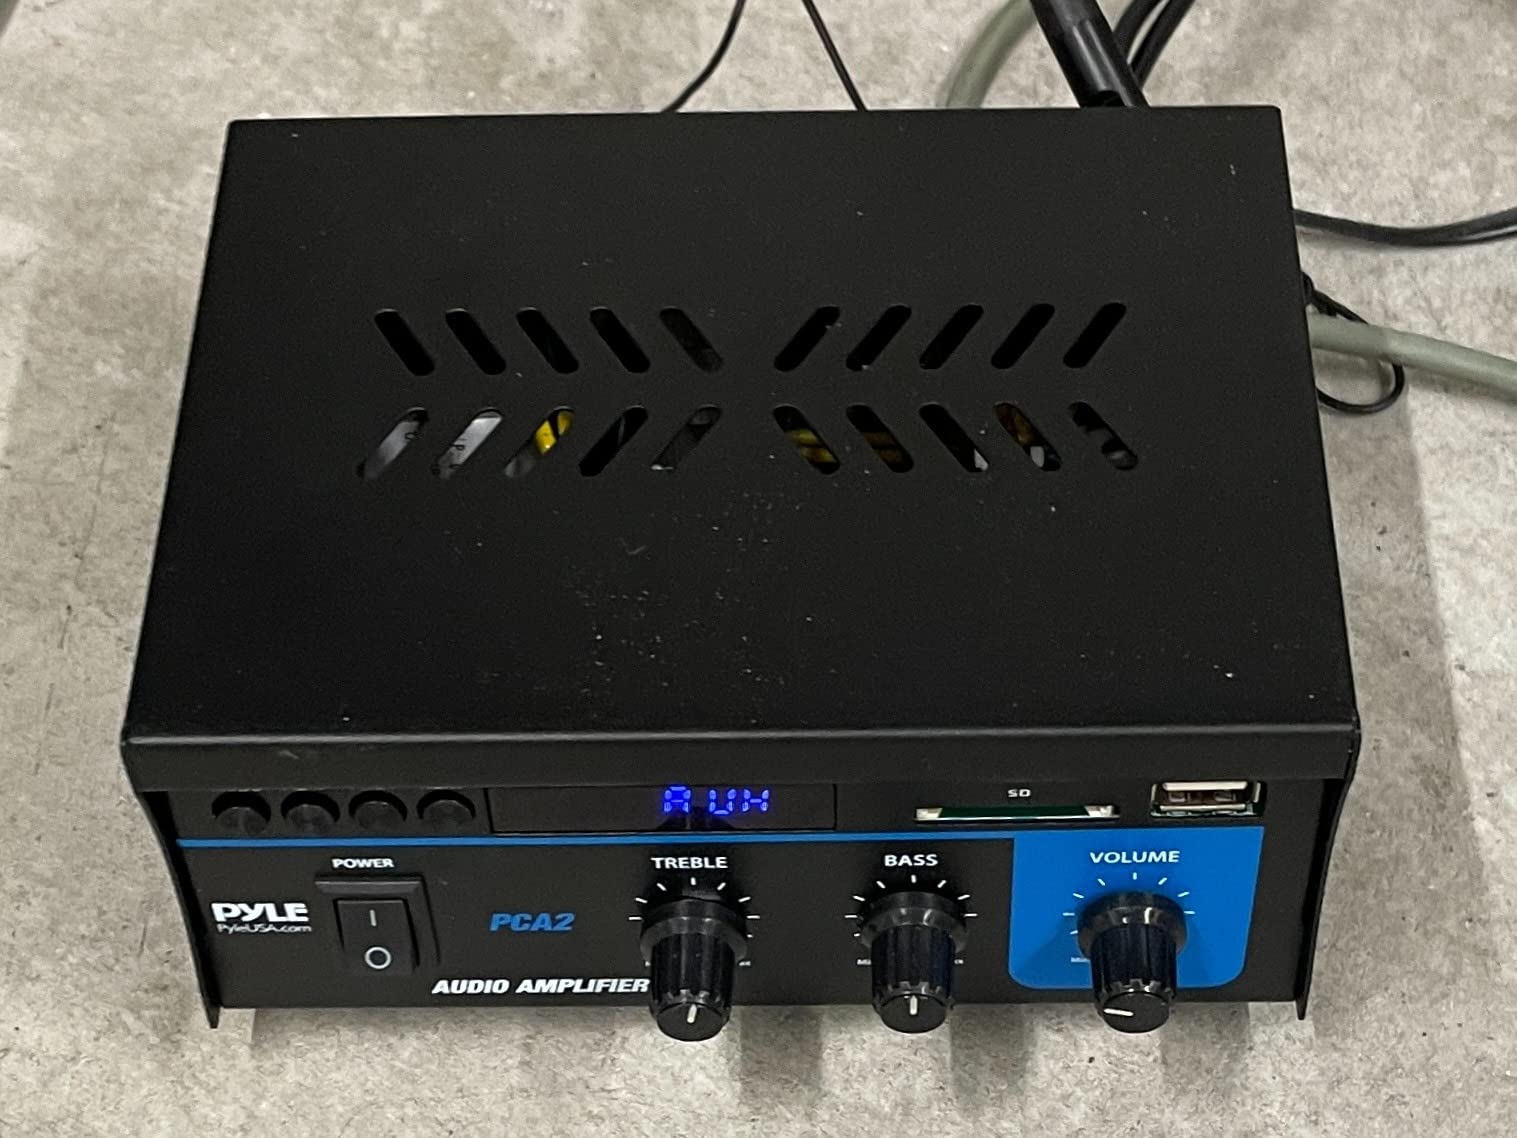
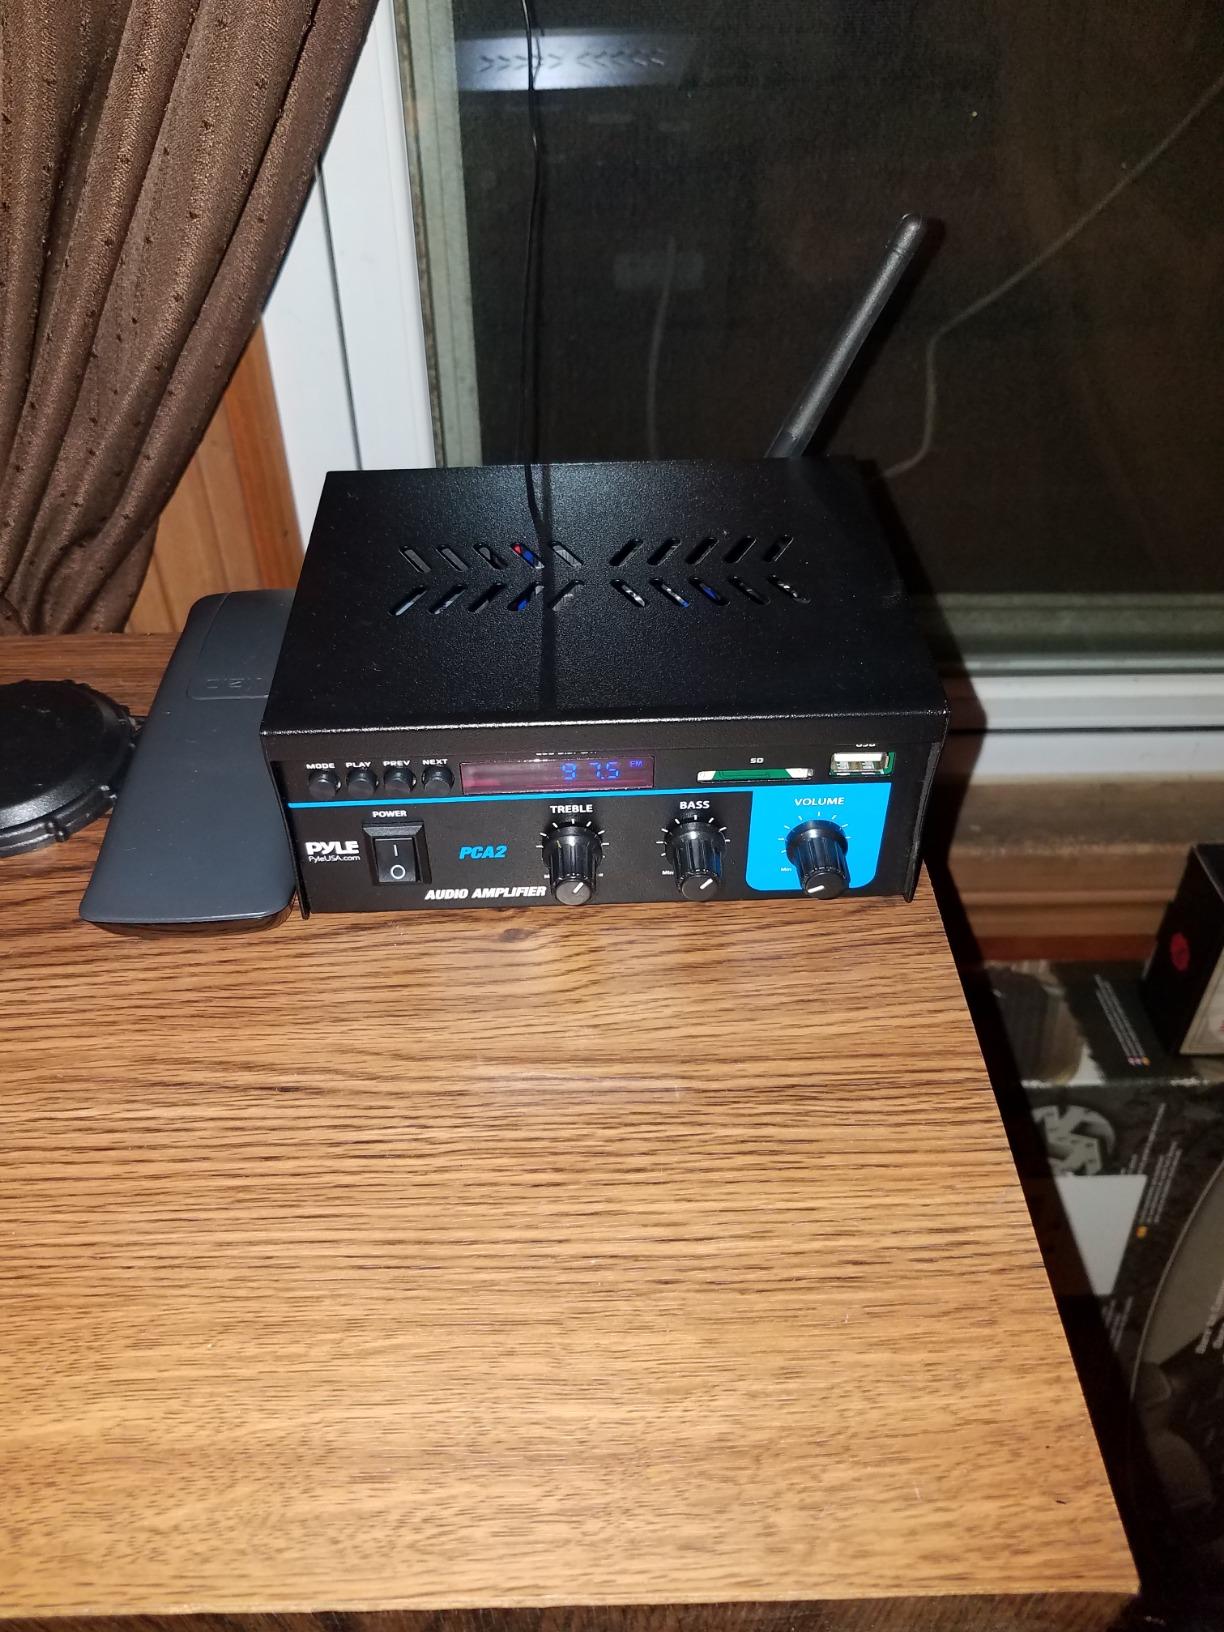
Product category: speaker
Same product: yes